2022 Welsh Open (snooker)

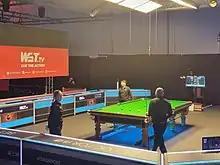
Zhang Anda and his opponent Hossein Vafaei in the quarter-finals

In the evening, Zhang faced Vafaei and Walden played Perry. Zhang made a century break in the opening frame and won three of the next four frames to lead 4–1. Vafaei, however, won four frames in a row with breaks of 68, 58, 63 and 96 to win the match 5–4 and reach the fifth ranking semi-final of his career. "It was unbelievable. This is one of the tastiest comebacks I’ve ever had in my life," stated Vafaei afterward. He added that winning the Shoot Out earlier in the season had given him the self-belief that he could win. Walden made two breaks of 125, but only won two frames as Perry won the match 5–2 with breaks including a 118 and a 51 to reach his first ranking semi-final since 2019. Perry cited a match he won over Lee Walker at the Turkish Masters qualifying event where he had played well as a catalyst for his change in form and increase in confidence.